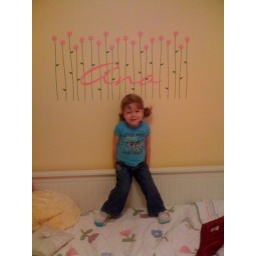
We are finally getting around to putting things on the walls in Ana's. big girl room.